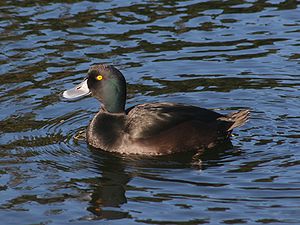
Newzealandsk troldand
Newzealandsk troldand er en dykand, der lever på New Zealand.